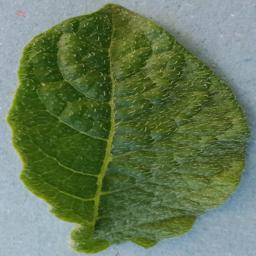
Etiqueta: Sana